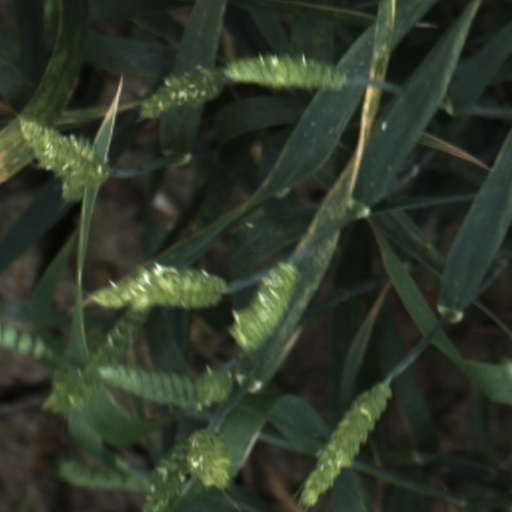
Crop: wheat